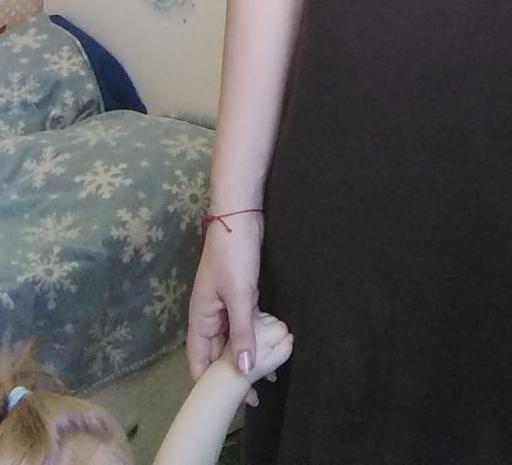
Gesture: no_gesture